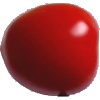
Label: Tomato 4